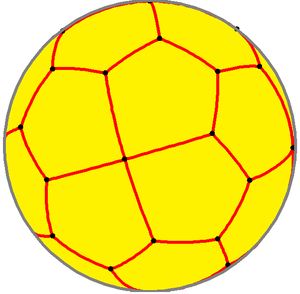
Un pavage de la sphère est un ensemble de portions de la surface d'une sphère dont l'union est la sphère entière, sans recouvrement. En pratique on s'intéresse surtout aux pavages réalisés avec des polygones sphériques, dénommés polyèdres sphériques.